Abbey of Saint-Pierre-le-Vif

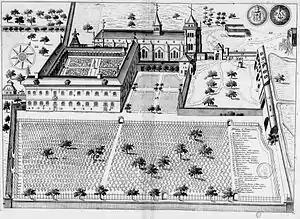
The Abbey of Saint-Pierre-le-Vif in the "Monasticon Gallicanum"

The Abbey of Saint-Pierre-le-Vif was a Benedictine monastery just outside the walls of Sens, France, in the Archdiocese of Sens.